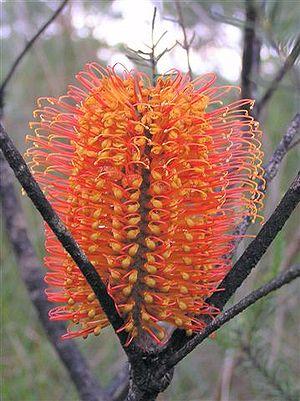
Comme c'est le cas pour d'autres plantes à fleurs, la taxonomie du genre Banksia se réfère aux propriétés anatomiques et morphologiques des fleurs, des fruits et des graines, ainsi que des caractéristiques secondaires telles que la structure des feuilles et le port de la plante. Le genre appartient à la famille des Proteaceae, sous-famille des Grevilleoideae, tribu des Banksieae et sous-tribu des Banksiinae, aux côtés de son proche parent, Dryandra. La classification infragénérique actuellement en vigueur est fondée sur la monographie d'Alexander Segger George publiée en 1999 pour la série des volumes de la Flora of Australia, et reconnait deux sous-genres, trois sections, 13 séries, environ 77 espèces, 6 sous-espèces et 18 variétés. Des analyses cladistiques ont jeté le doute sur certains aspects de cette classification, mais les modifications proposées n'ont pas été largement acceptées.
Banksia ericifolia, le banksia à feuilles de bruyère, connu en Australie sous le nom de « Banksia lanterne », est une espèce d'arbrisseau de la famille des Proteaceae, originaire d'Australie.